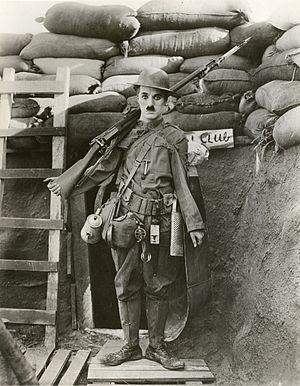
Charlot Soldat est une comédie burlesque américaine en noir et blanc, muette, réalisée par Charles Chaplin, sortie en 1918.